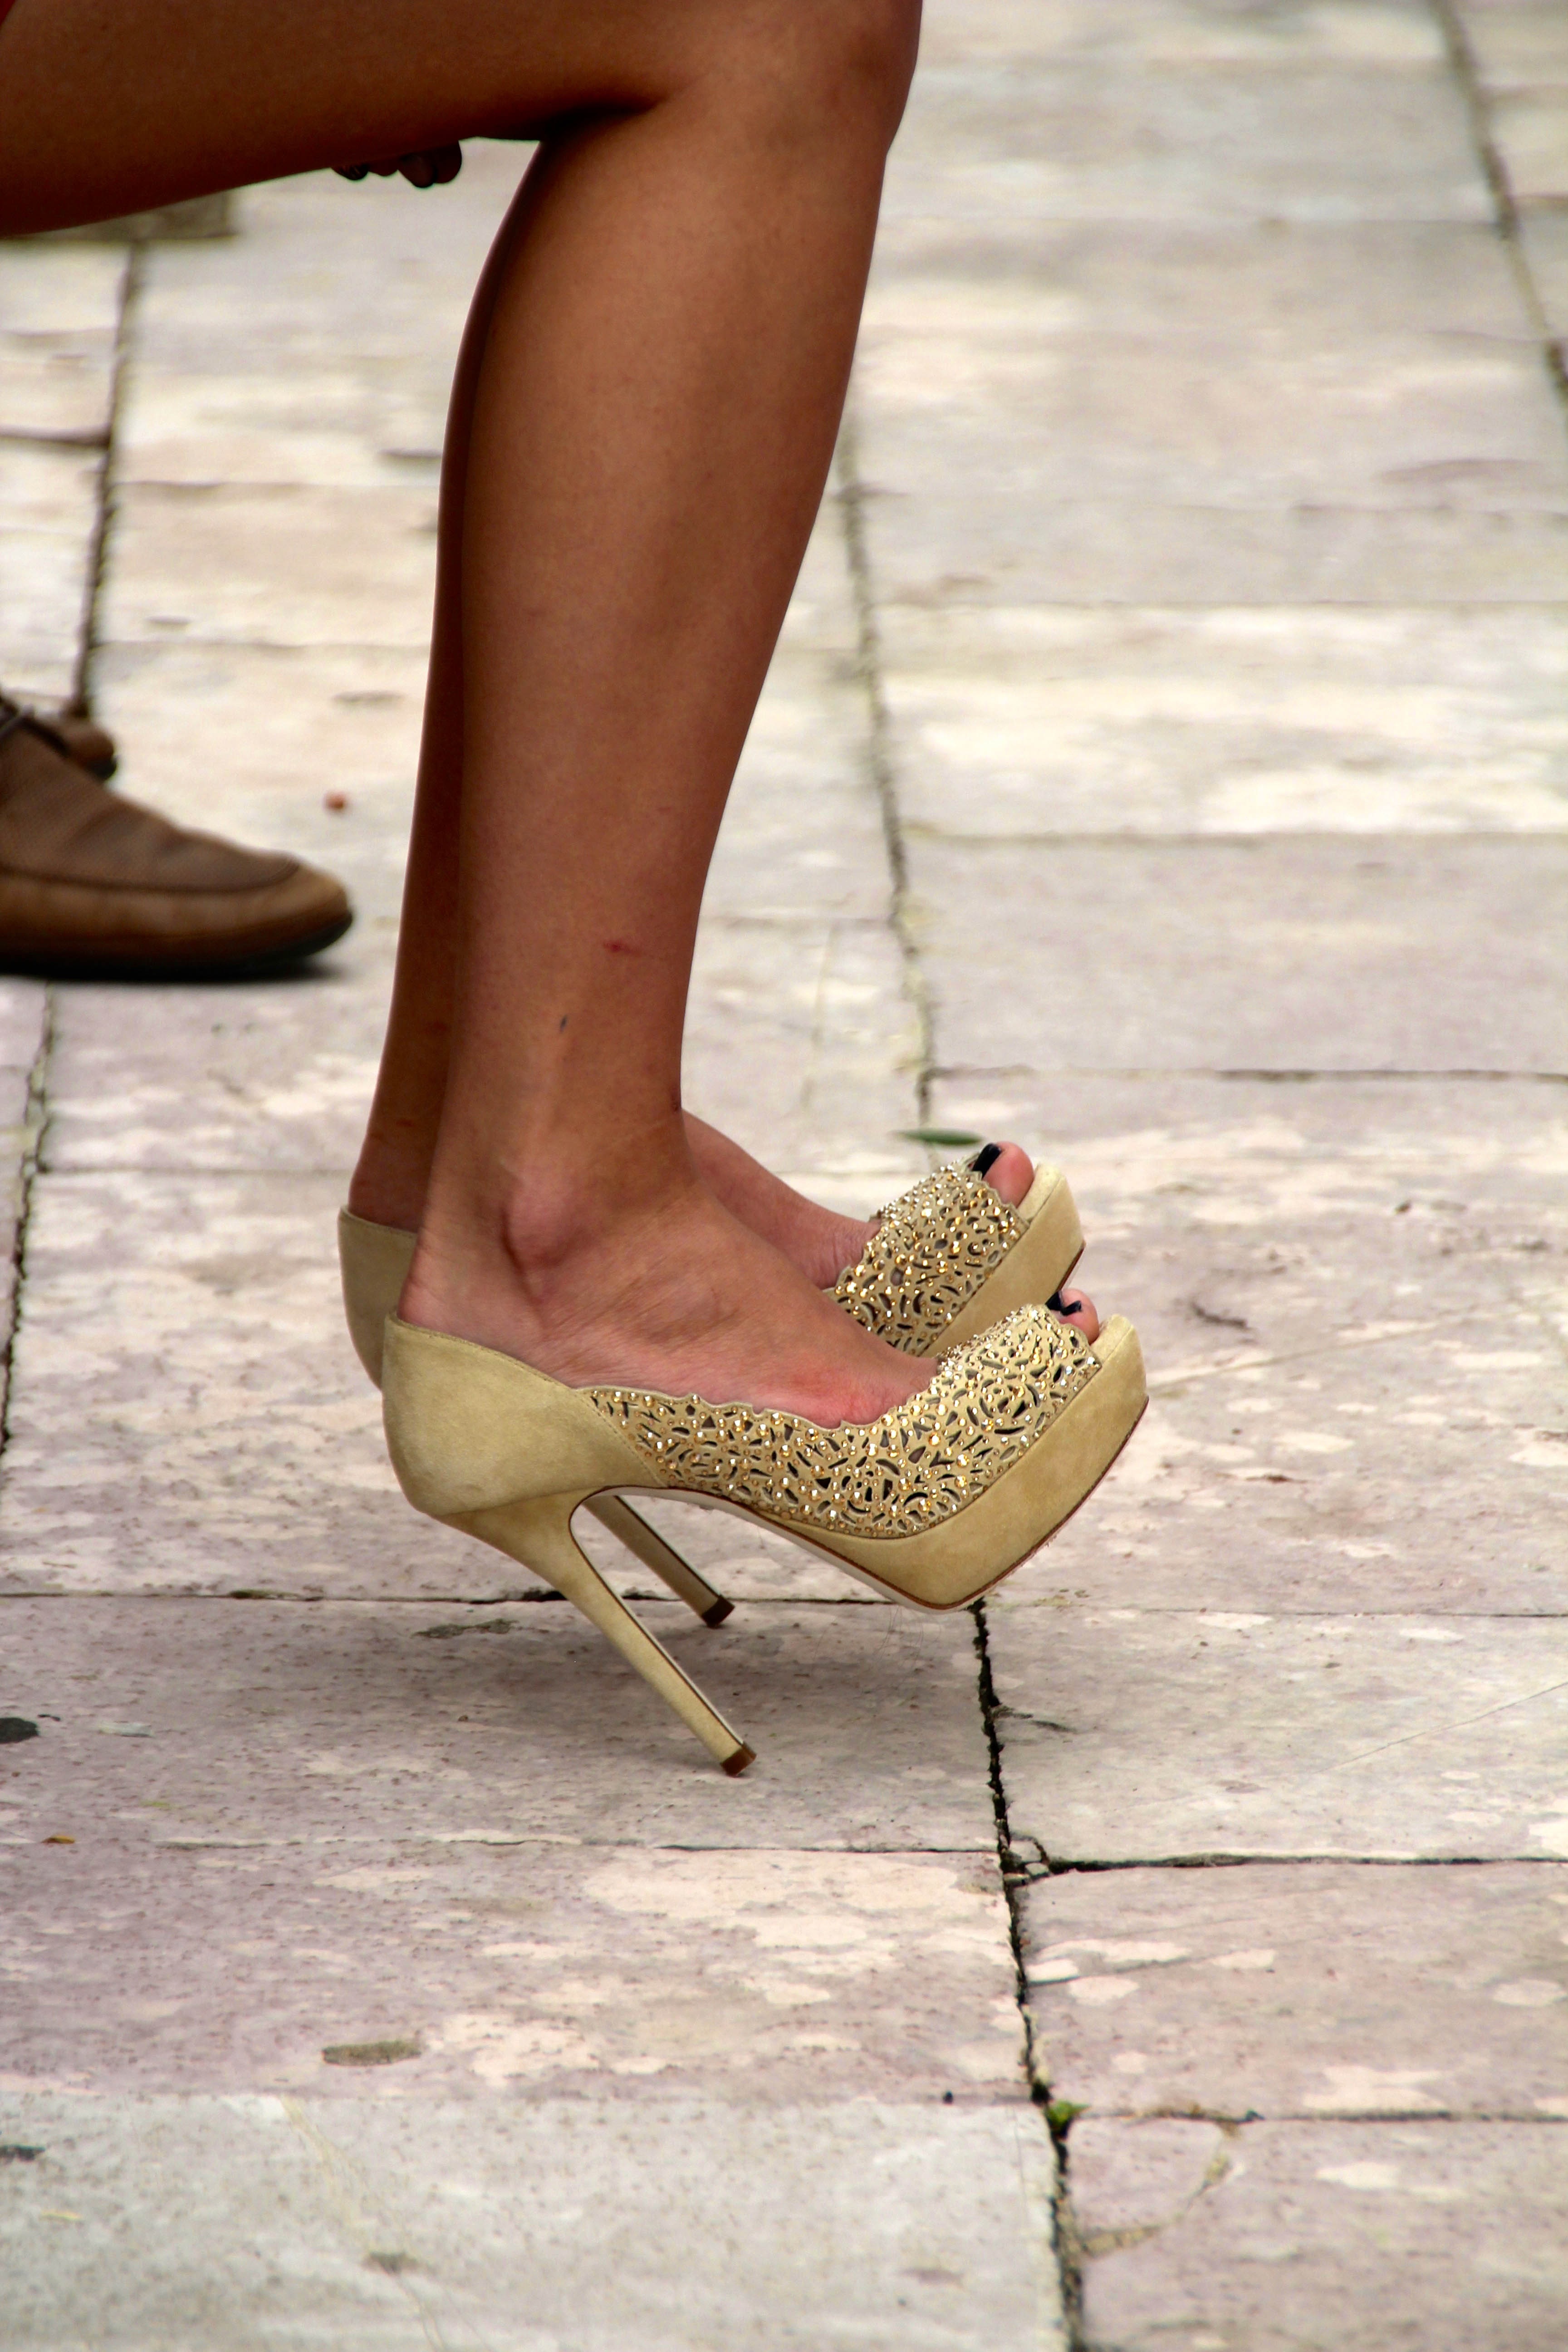
shoe, white, feet, leg, spring, color, sitting, fashion, yellow, wedding, bride, season, human body, shoes, footwear, beauty, elegant, women's shoes, wedding shoes, human positions, high heeled footwear